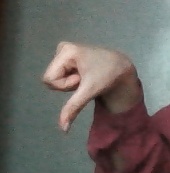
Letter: waw